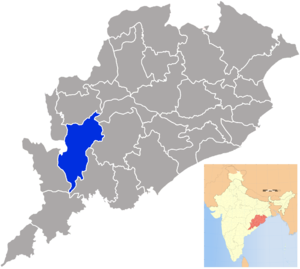
Le district de Kalahandi est un district de l'état de l'Odisha, en Inde.